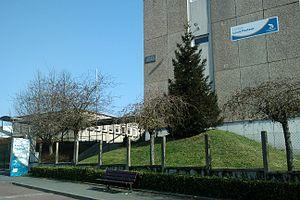
Collège Louis Pasteur de fr:Saint-Lô
Saint-Lô est une commune française de 19 116 habitants, située dans le département de la Manche et la région Normandie. Deuxième plus grande ville de la Manche par le nombre d'habitants après Cherbourg-en-Cotentin, elle accueille la préfecture du département. Elle est également chef-lieu d'un arrondissement et bureau centralisateur de deux cantons.